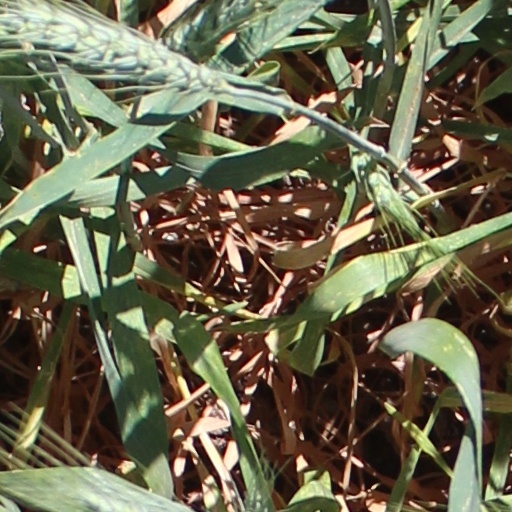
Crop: wheat